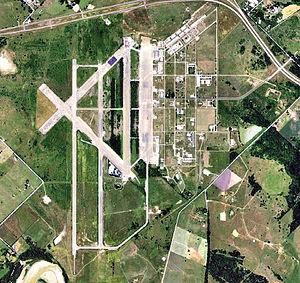
La Bryan Air Force Base est une ancienne base aérienne de l'United States Air Force située près de Bryan, dans le comté de Brazos, au Texas.